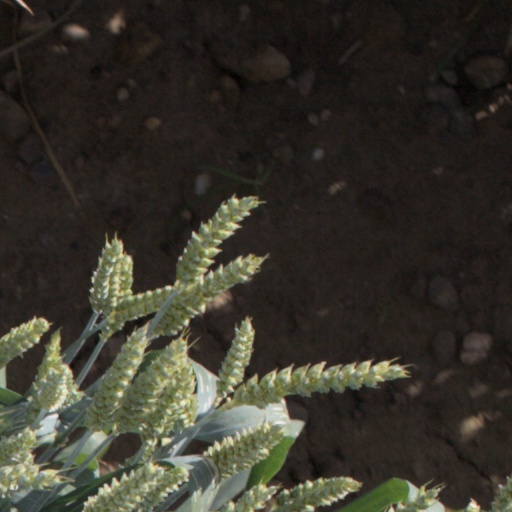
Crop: wheat